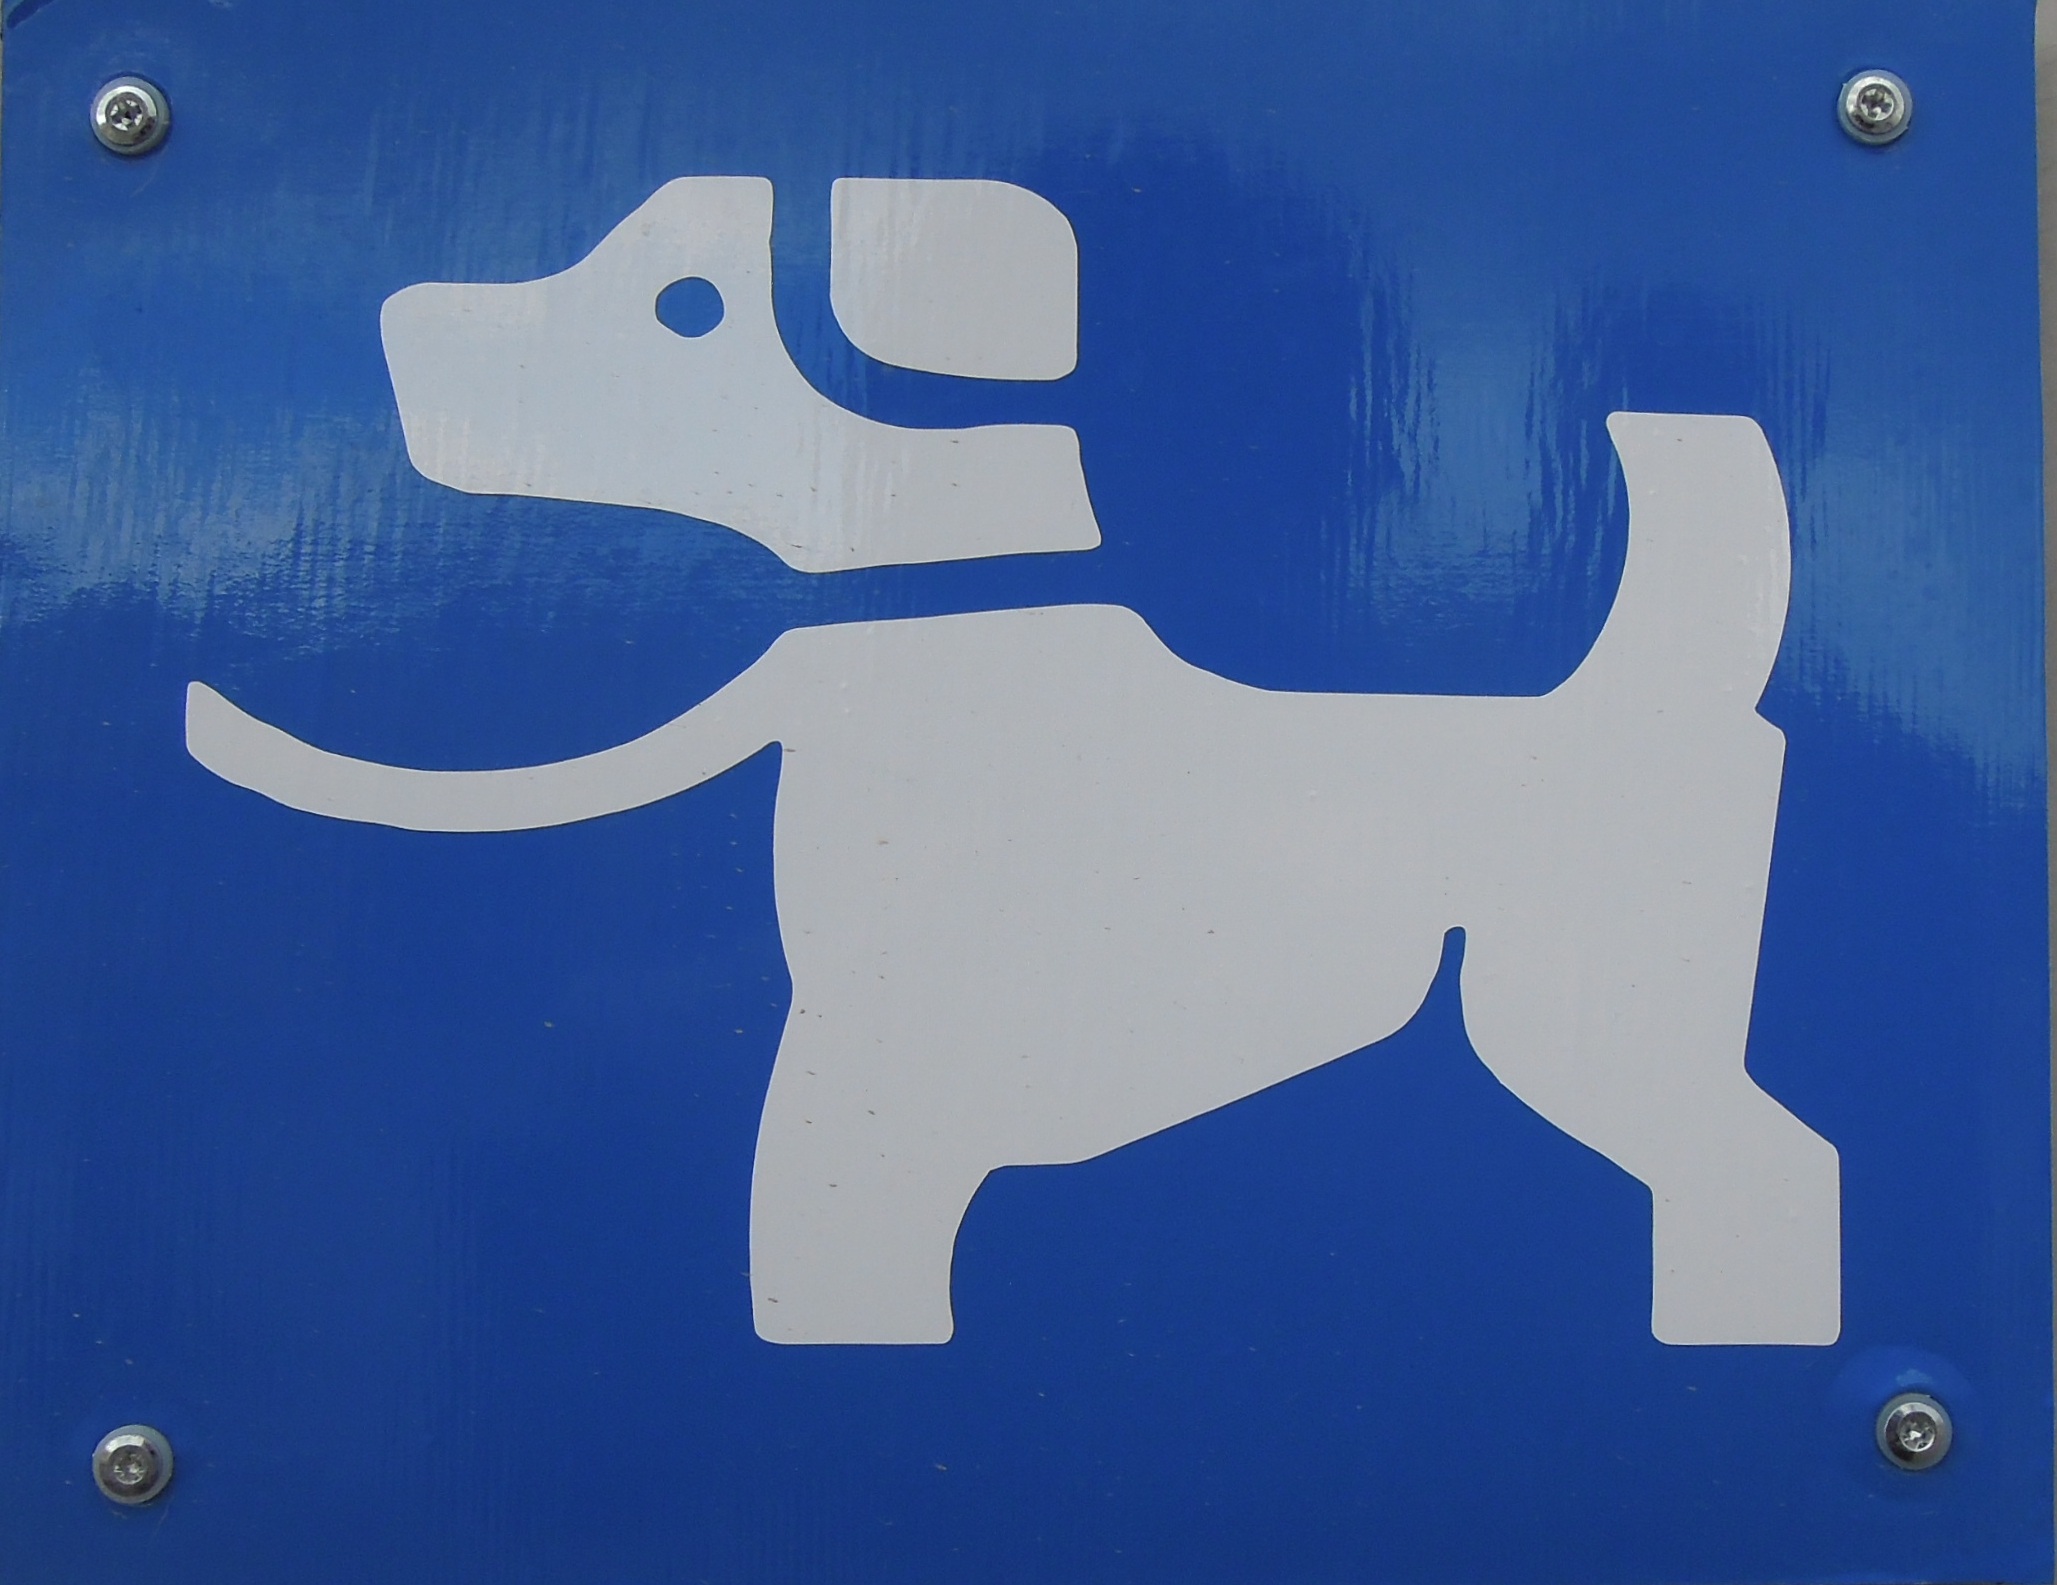
number, dog, ad, sign, blue, font, illustration, character, cartoon